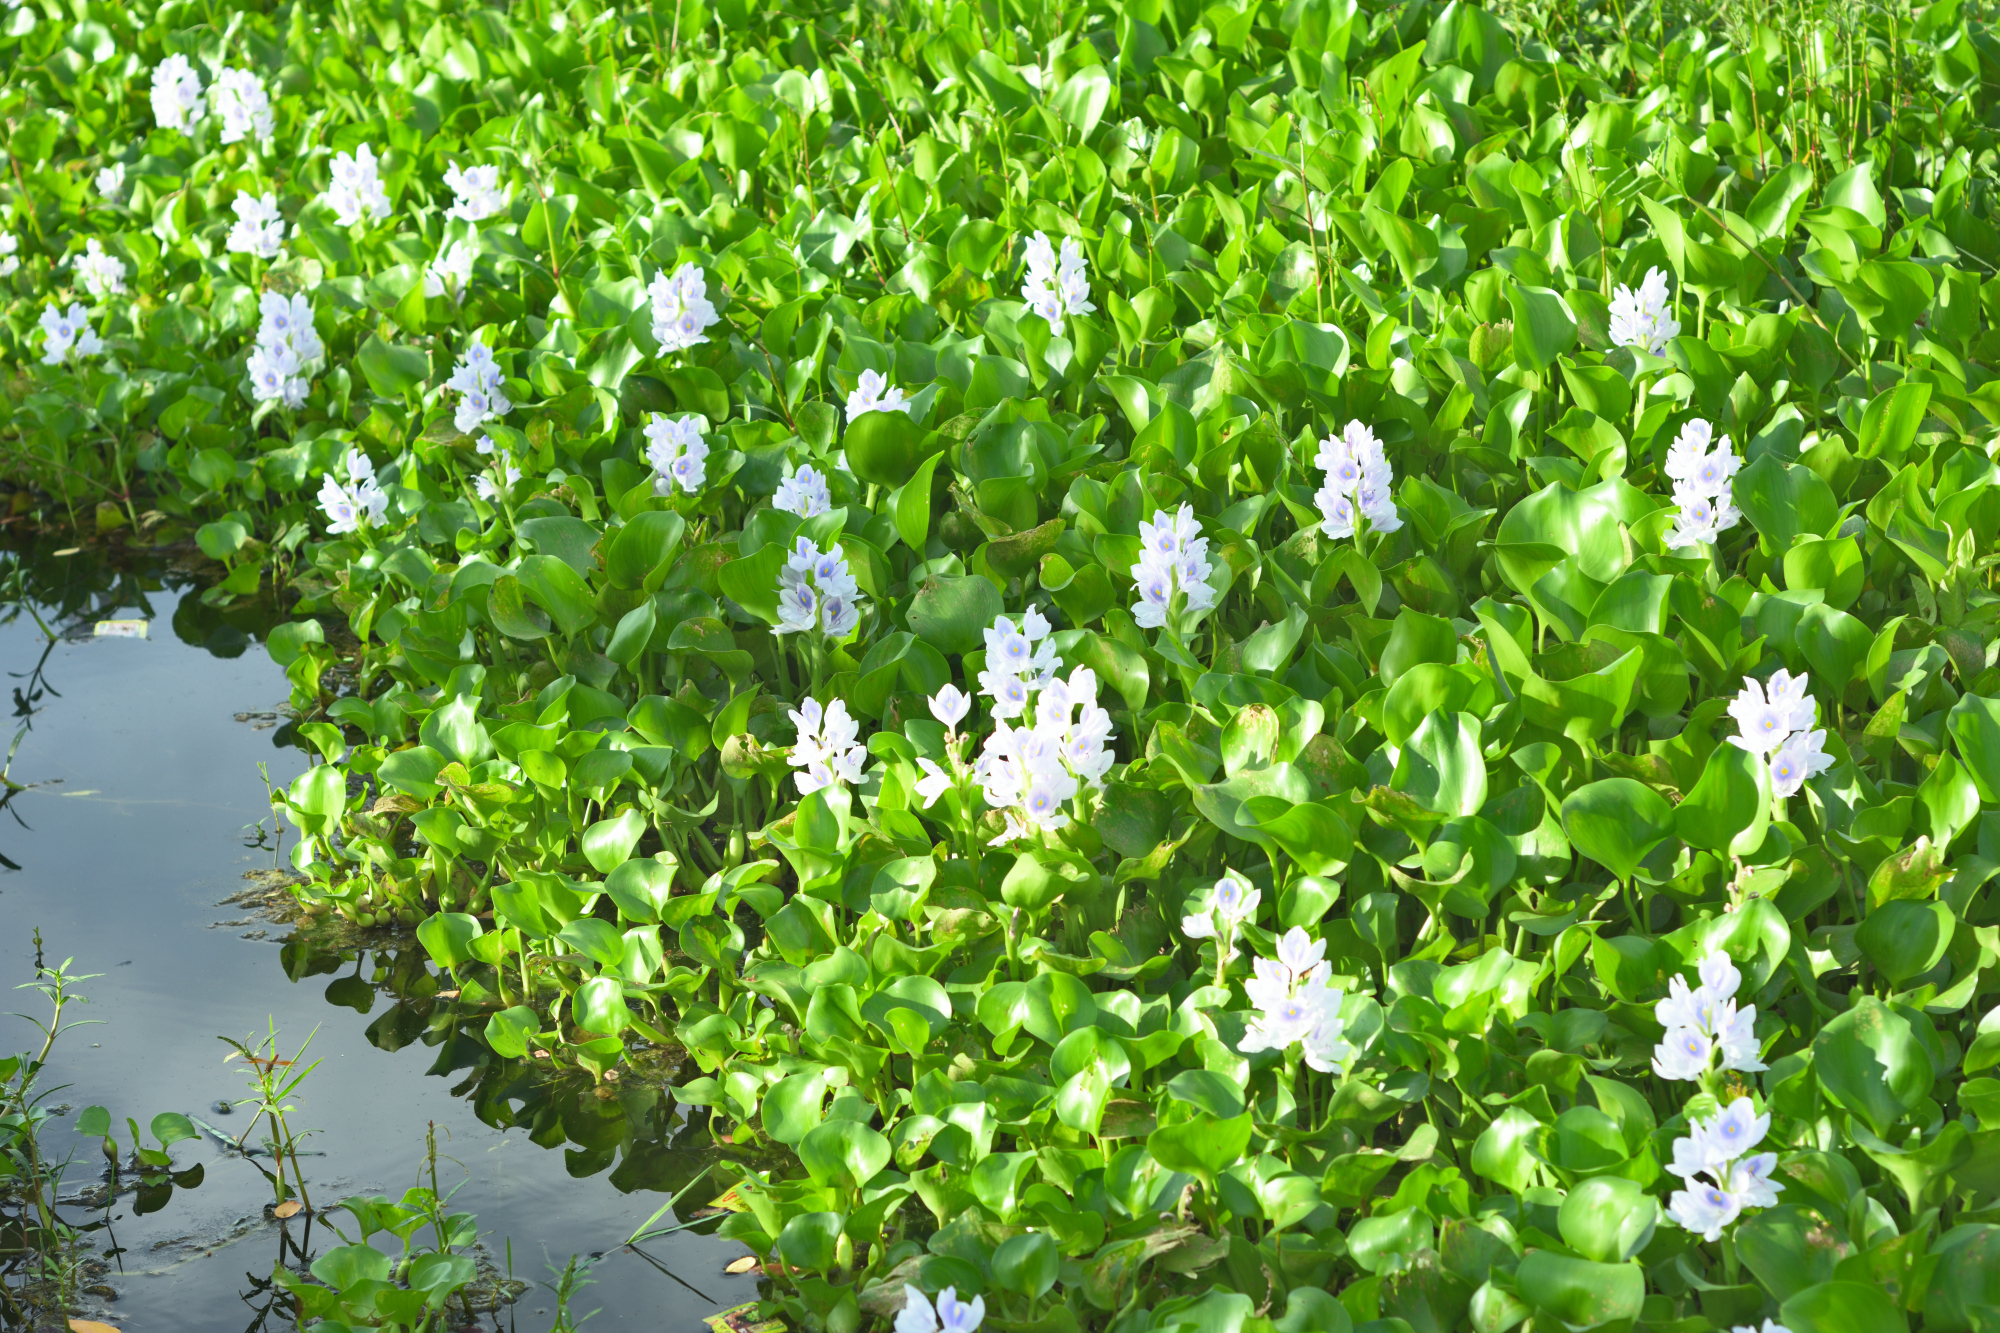
Water Hyacinth - Khurushkul Pond, Bangladesh
Water hyacinth (Eichhornia crassipes) coverage in a freshwater pond near Khurushkul, Cox's Bazar, Bangladesh. Photographed on 9 August 2026 during the monsoon season. Follow-up survey of the pond documented in the June 2026 water lily / water hyacinth dataset.
Location: Khurushkul, Cox's Bazar, Chattogram, Bangladesh
Keywords: water hyacinth, Eichhornia crassipes, invasive aquatic plant, pond, freshwater wetland, monsoon, Bangladesh, Khurushkul, Cox's Bazar, botanical photography, aquatic vegetation, golamrob